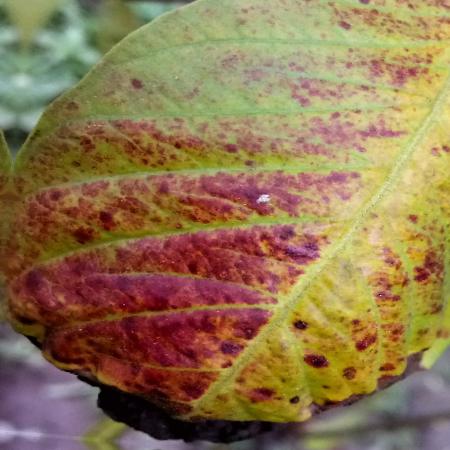
Label: Red rust